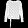
Label: Shirt